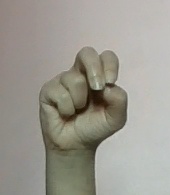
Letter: gaaf